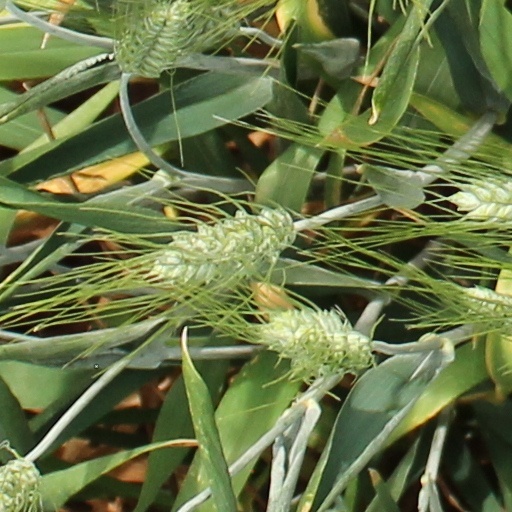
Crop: wheat